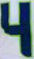
Number: 4